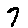
Label: 7